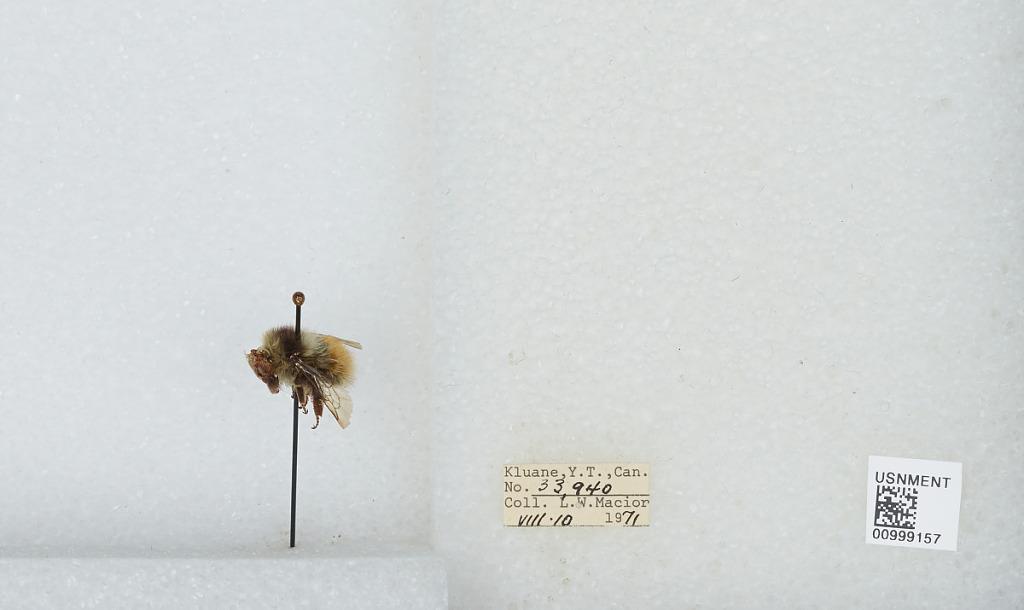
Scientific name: Bombus (Pyrobombus) melanopygus Nylander
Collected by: L. Macior
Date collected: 1971-8-10
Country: Canada
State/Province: Yukon Territory
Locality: Klaune
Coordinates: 60.7132, -139.474